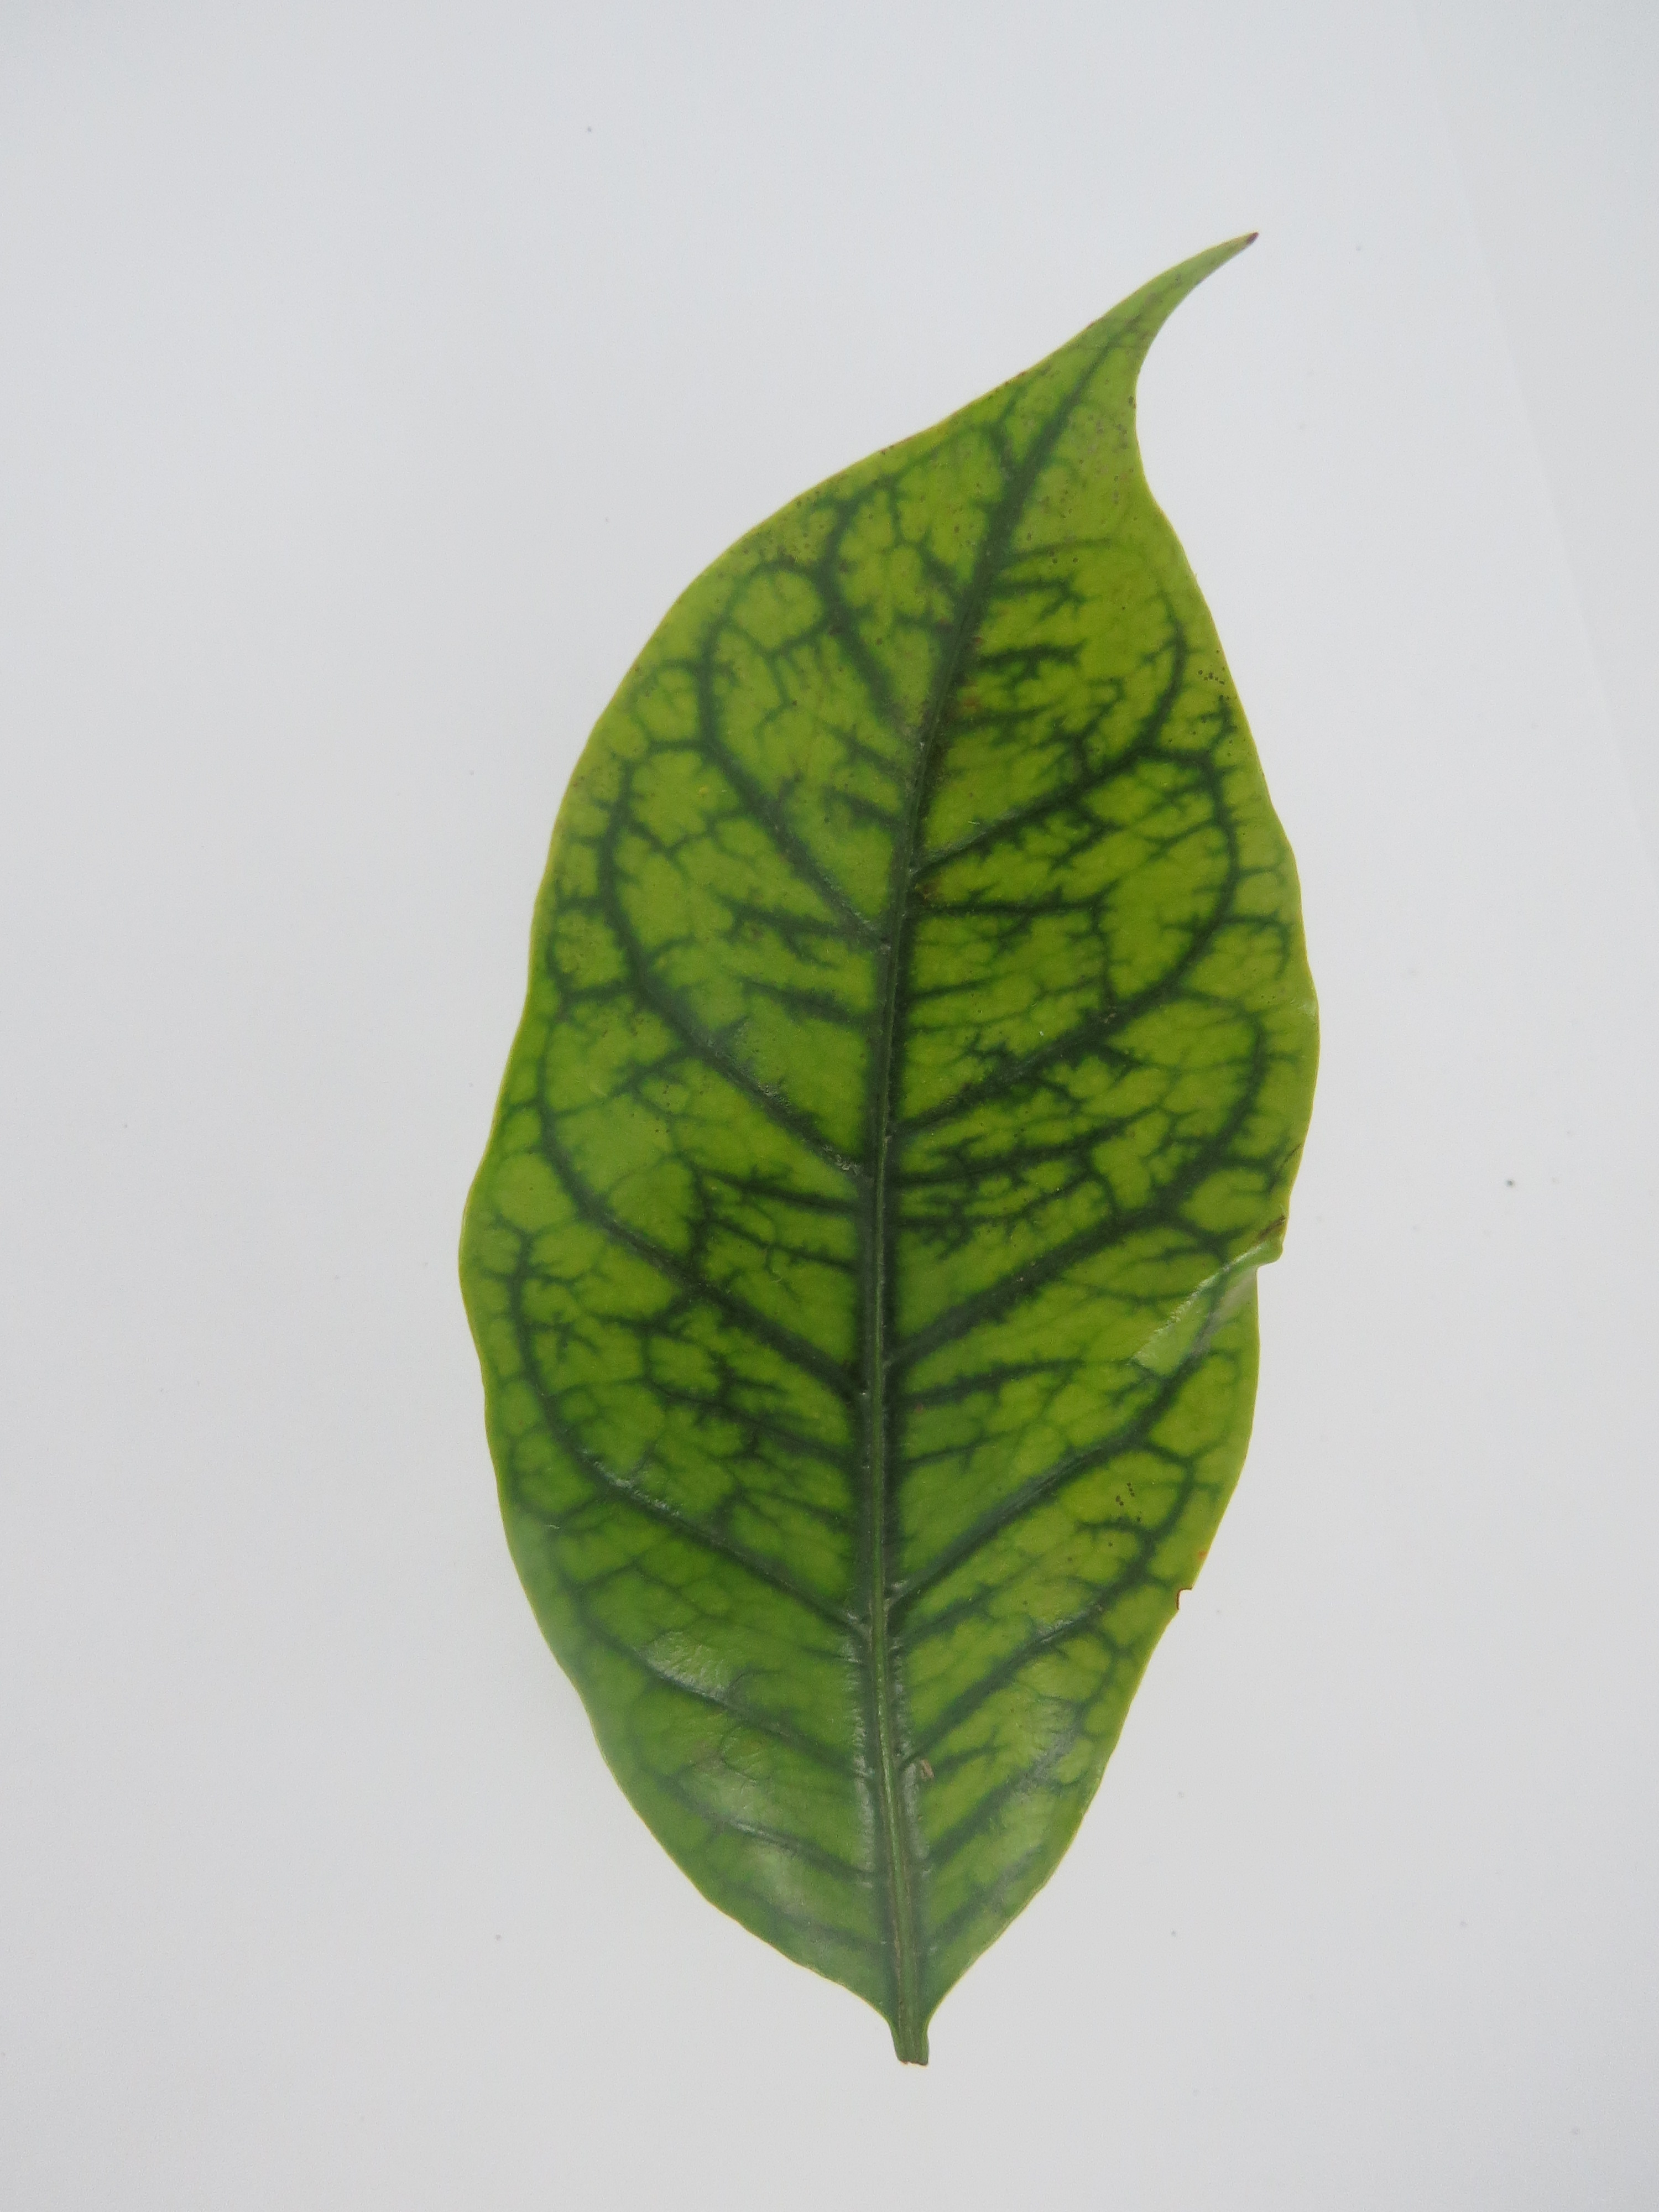
Label: magnesium-Mg